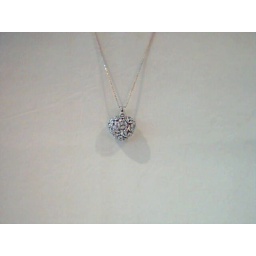
silver 925 white cz stones in stock